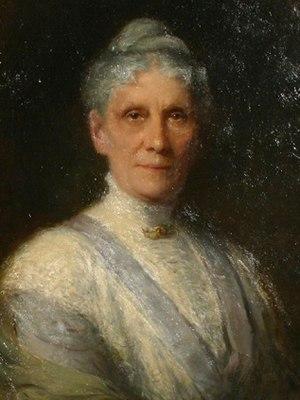
Le Centre des arts de la Confédération est un centre culturel consacré aux arts visuels et au spectacle vivant situé à Charlottetown, Île-du-Prince-Édouard, Canada.